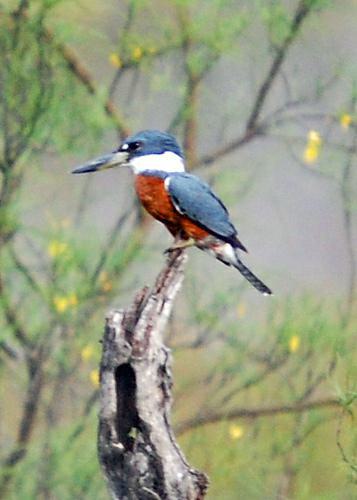
A photo of a ringed kingfisher